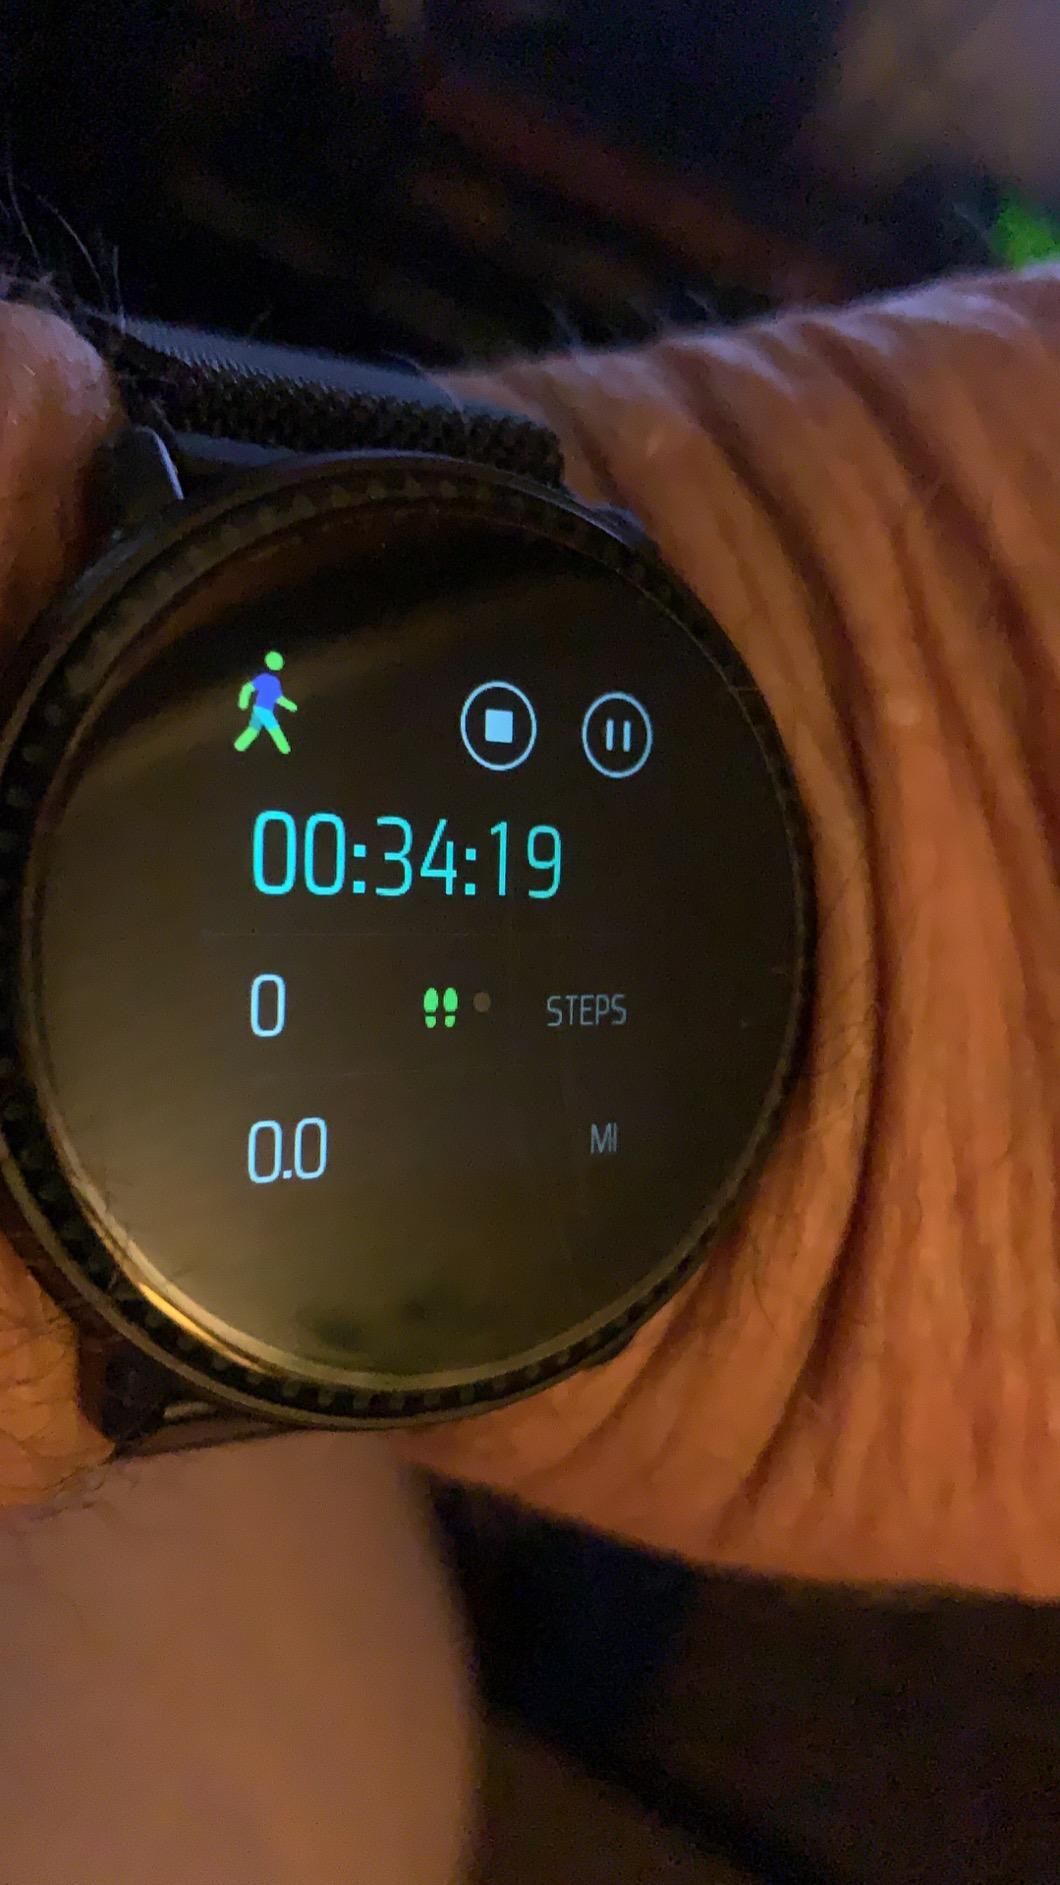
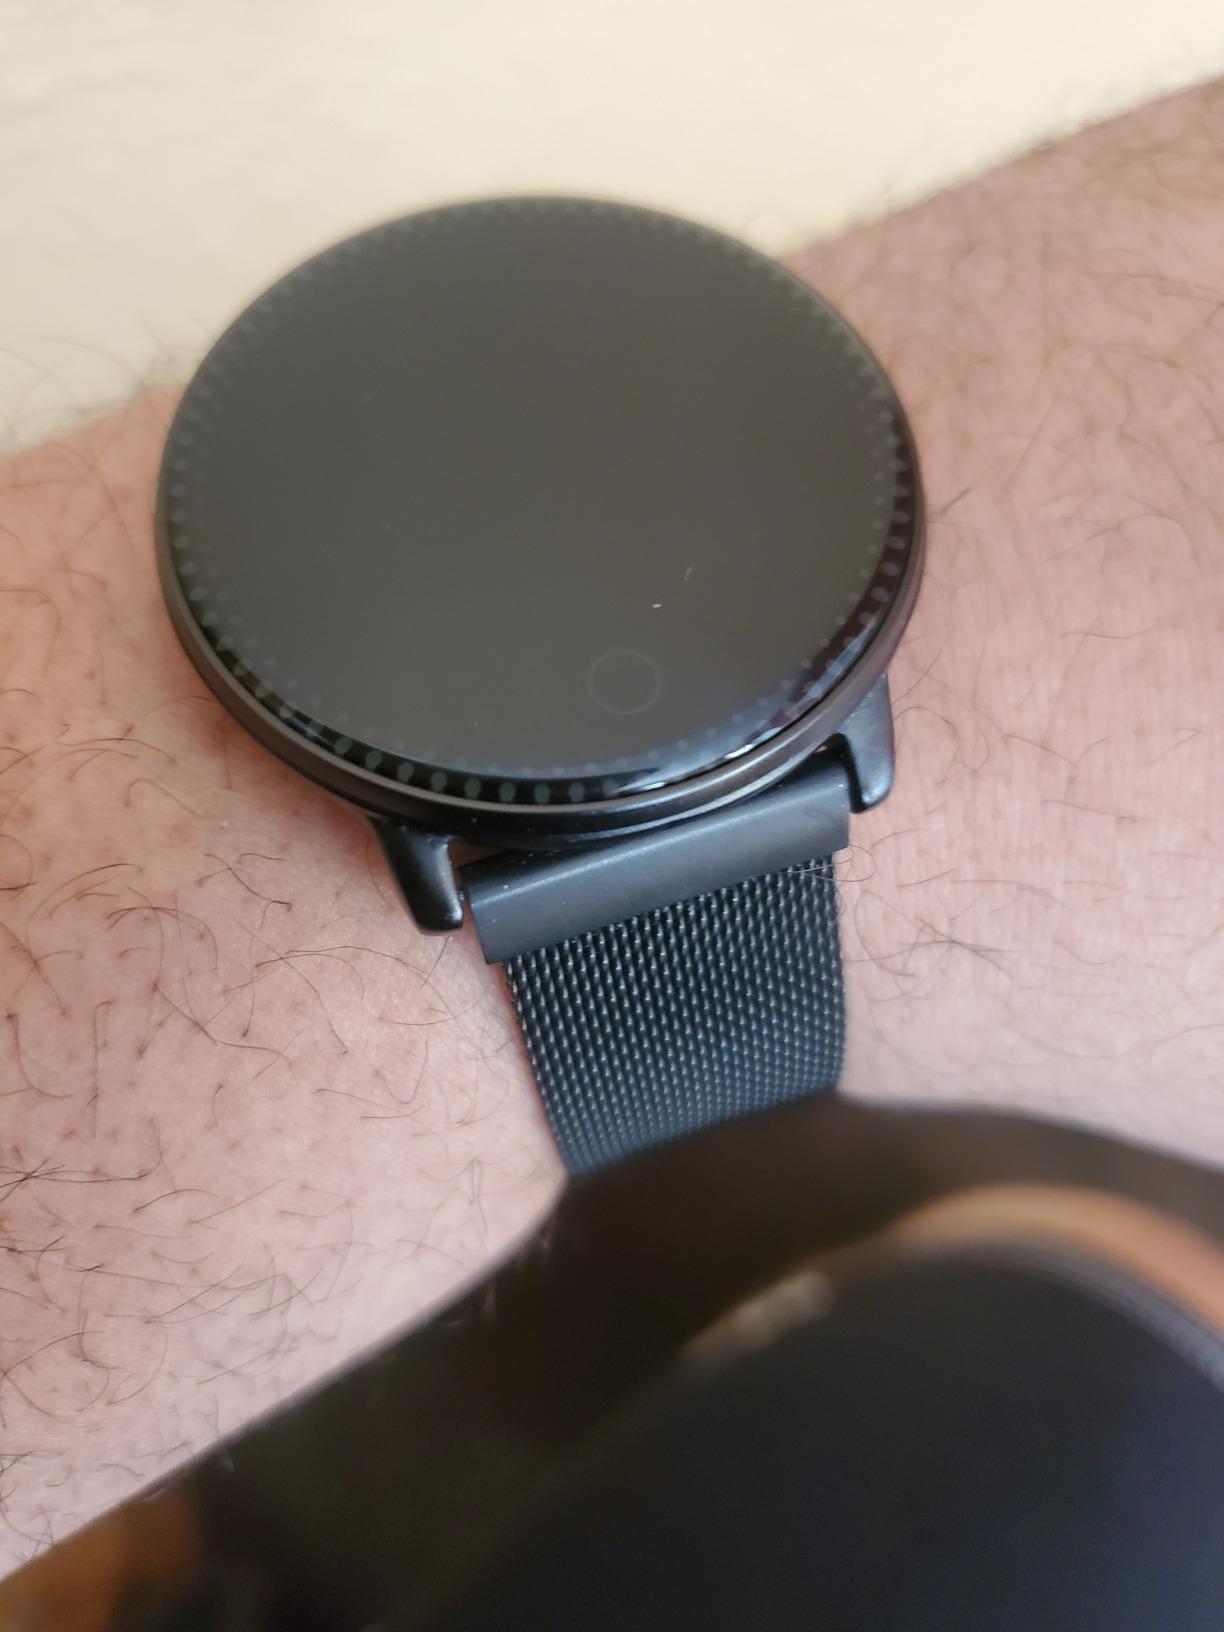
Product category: smartwatch
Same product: yes